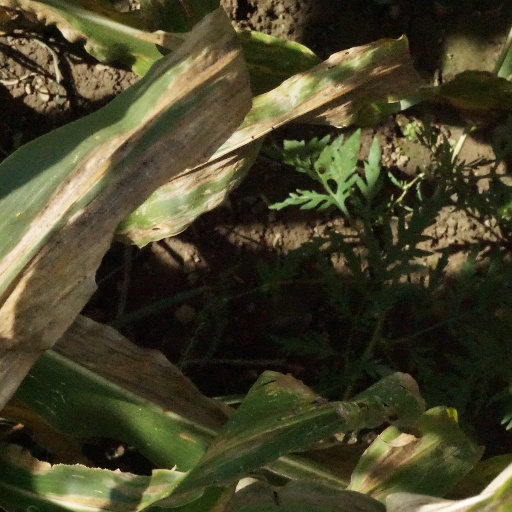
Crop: maize; corn